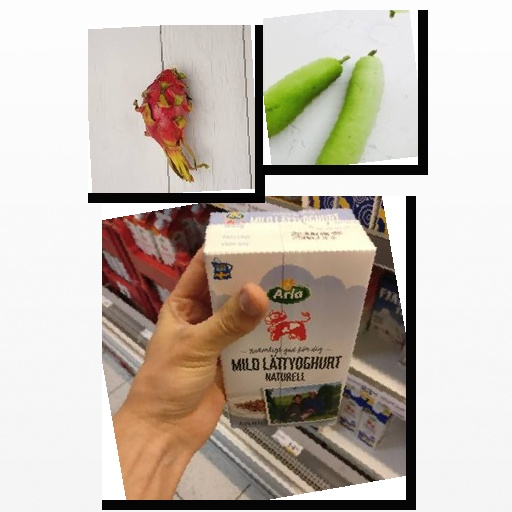
Food items: dragon_fruit, yoghurt, bottle_gourd